Leicester Lions

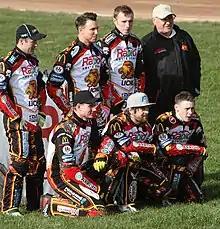
2014 Lions team

The 2011 season was littered with rider changes and a last place in the league. However, the Lions hosted the Premier League Four-Team Championship and finished as runners-up to Ipswich Witches. The following season saw the Lions again finished as runners-up (this time to Berwick Bandits) in the Premier Fours and a sixth place in the Premier League, therefore making the end of season playoffs. The team rode one more season in the Premier League, finishing 7th.